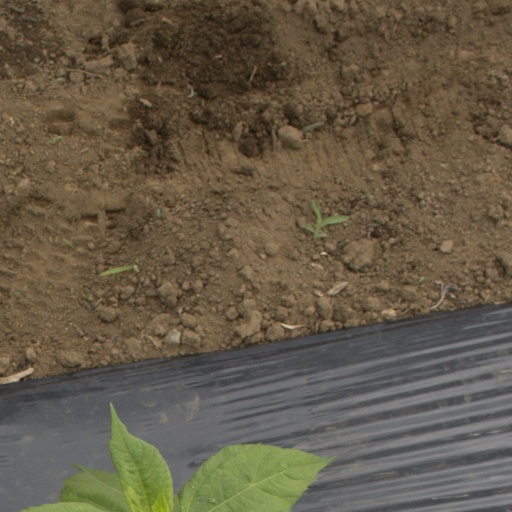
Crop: Jerusalem artichoke